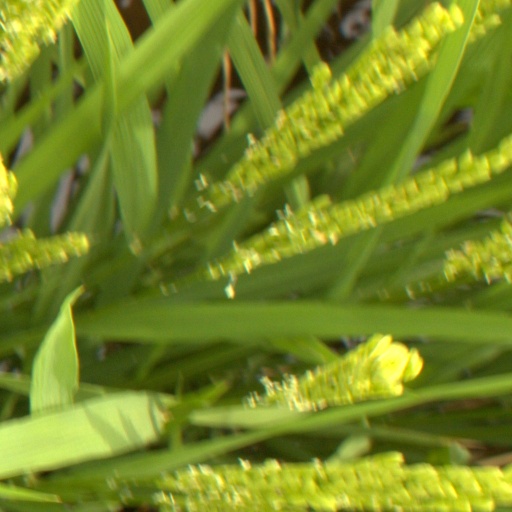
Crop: rice